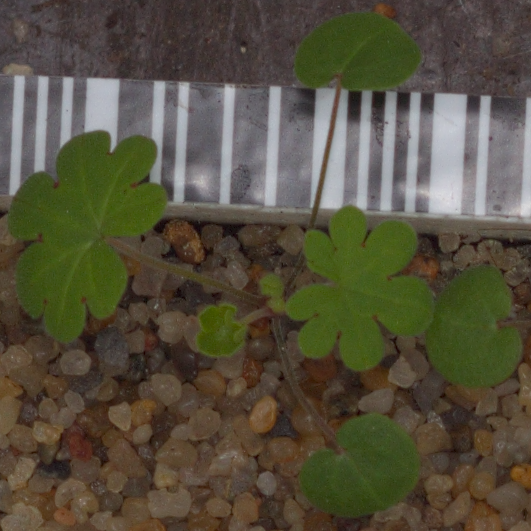
Label: smallflowered_cranesbill